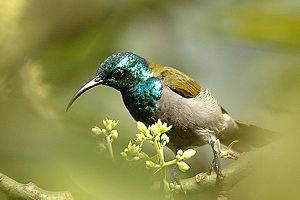
Le Souimanga à tête verte est une espèce de passereaux de la famille des Nectariniidae.